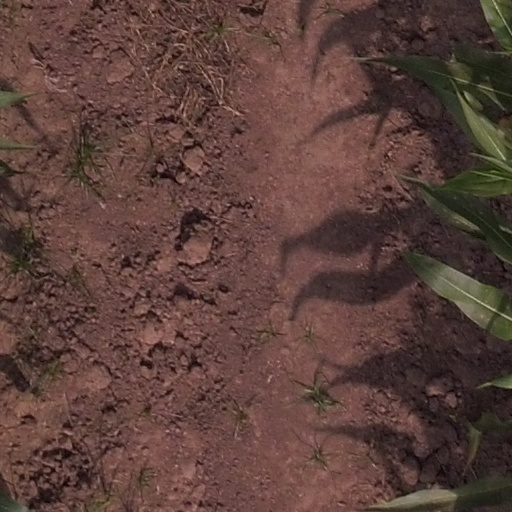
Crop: maize; corn